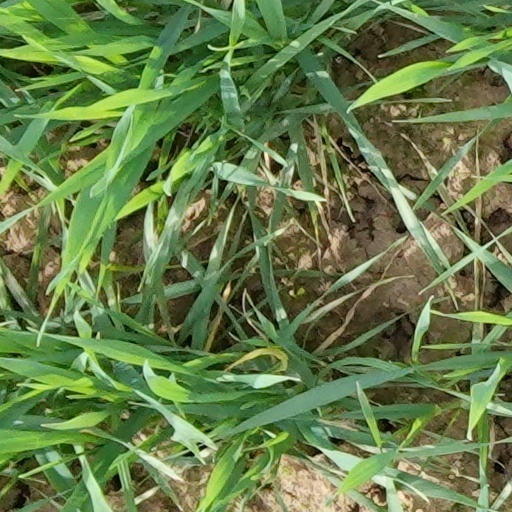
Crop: wheat